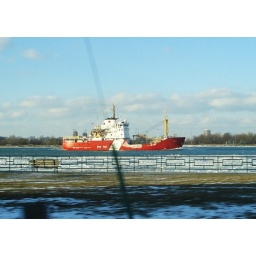
This was a drive by shot which explains the telephone pole support wire in the middle of the photo.